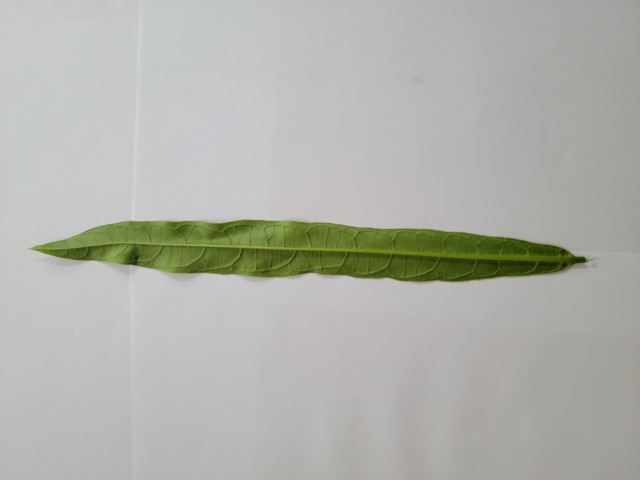
Plant: bamonhati